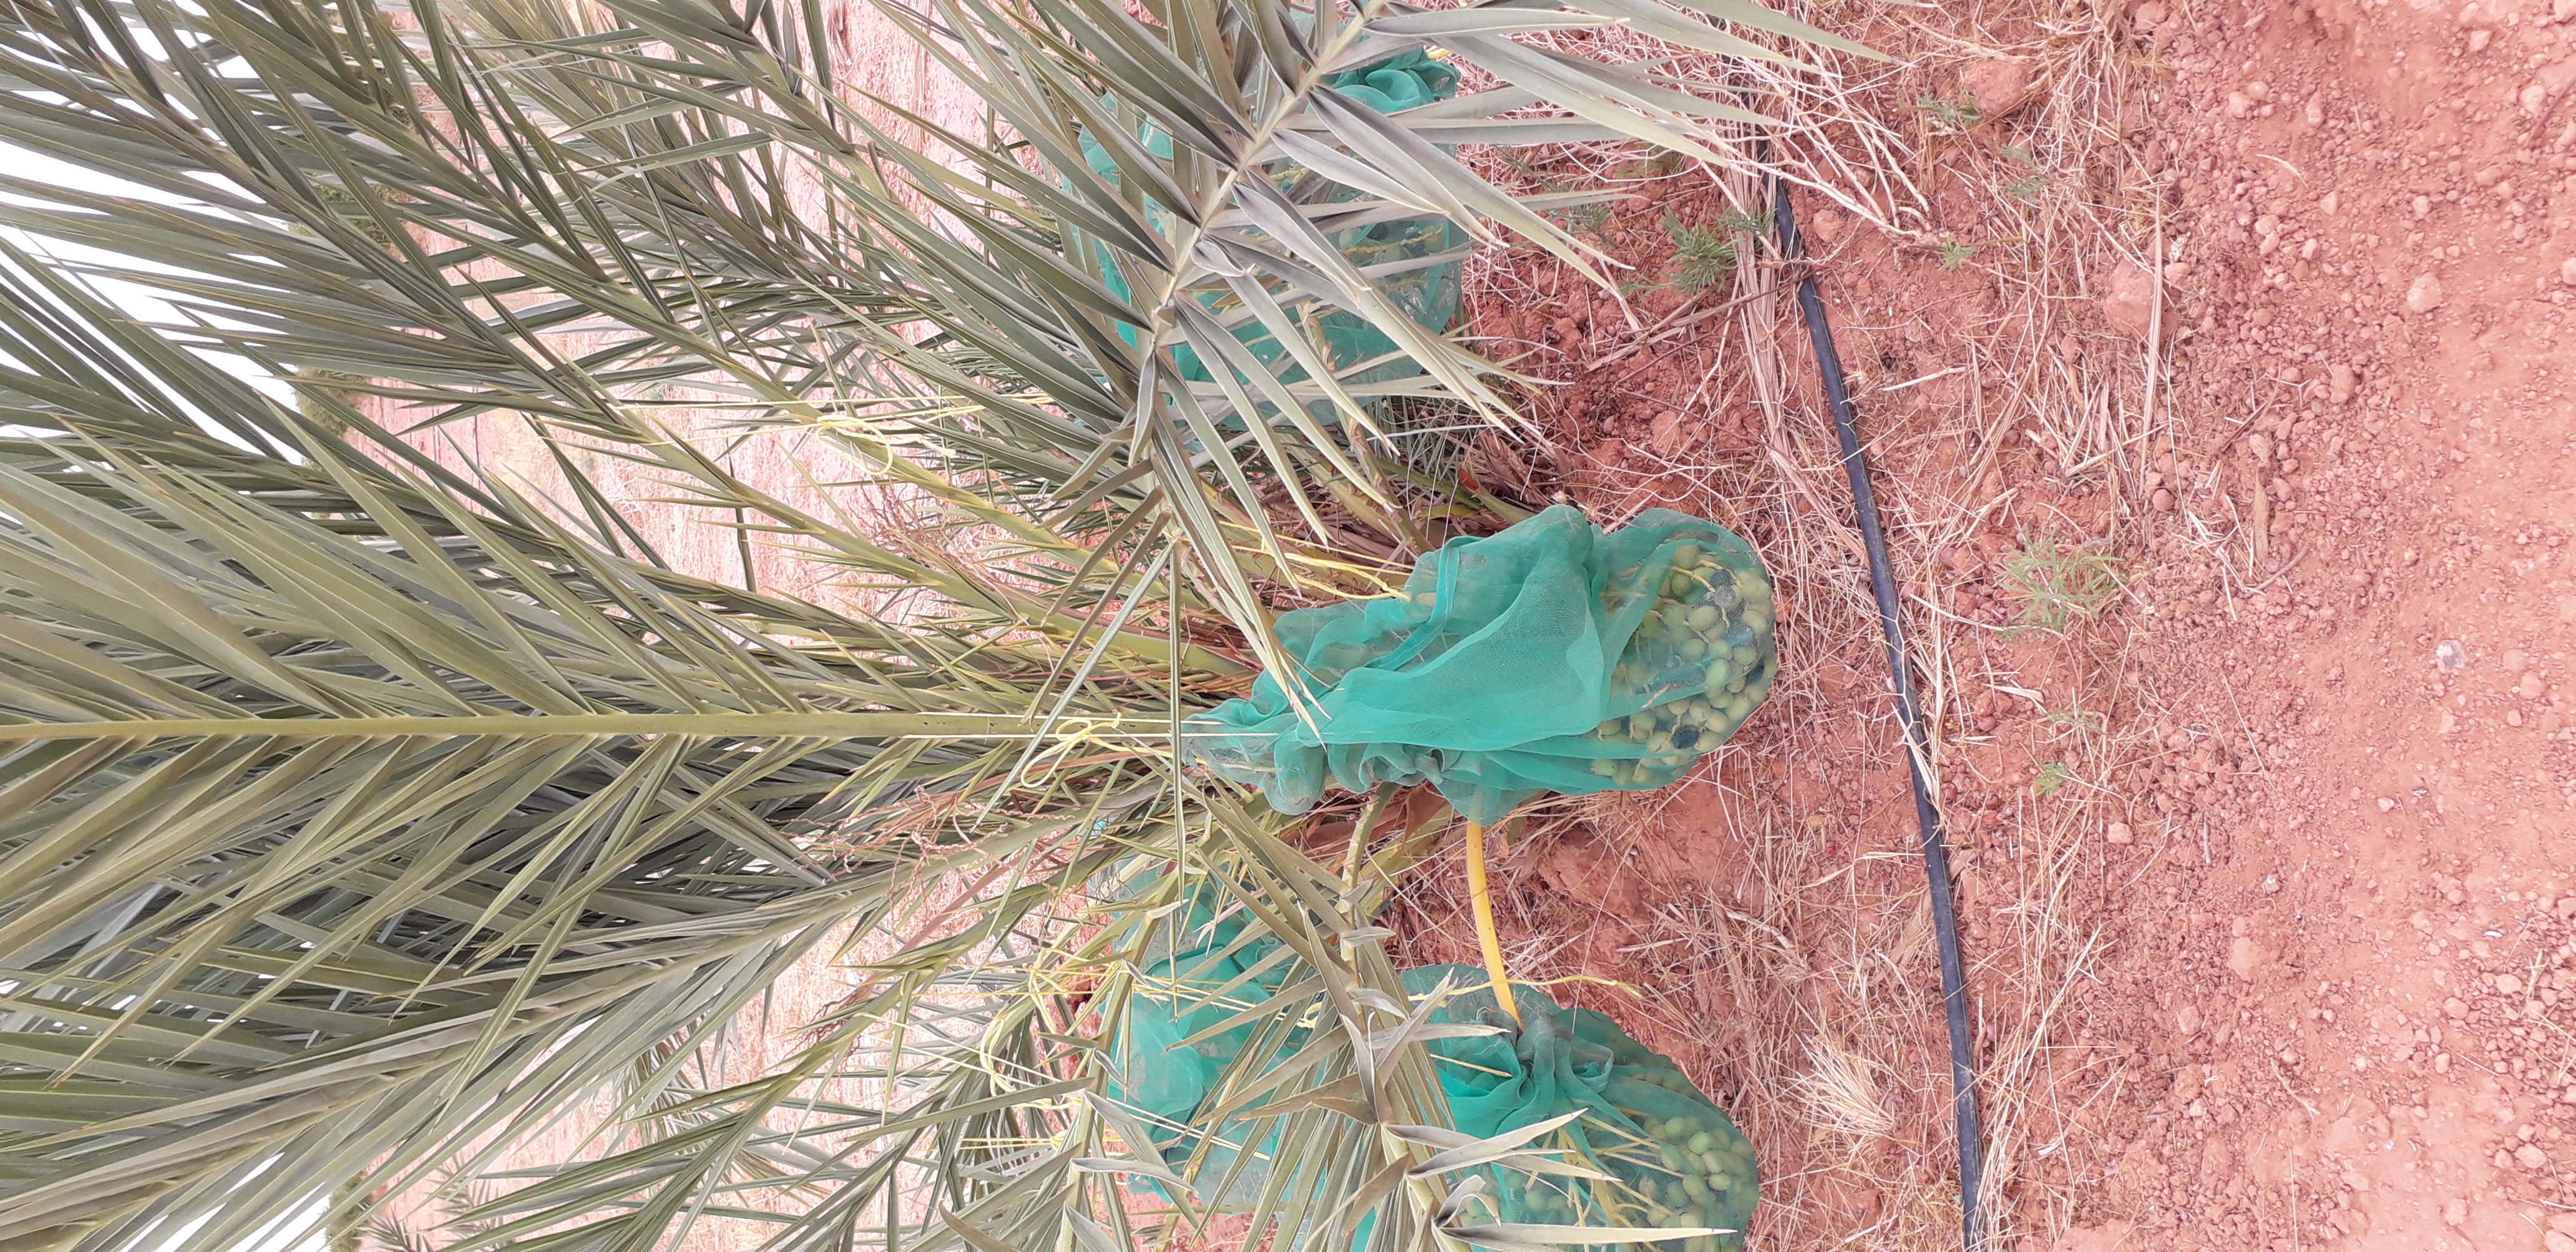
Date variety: kholt